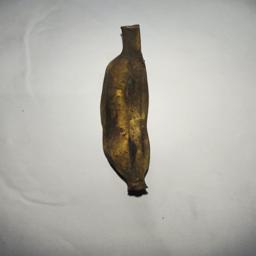
Ripeness: Overripe